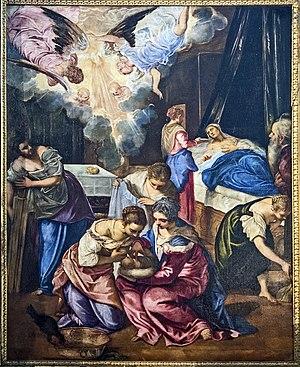
L'église Saint-Zacharie est un édifice religieux de Venise en Italie situé dans le Sestiere de Castello, non loin de la place Saint-Marc.
Jacopo Robusti, dit Tintoretto, en français le Tintoret, est un peintre vénitien de la Renaissance, que l’on associe au mouvement artistique du maniérisme de l’école vénitienne.